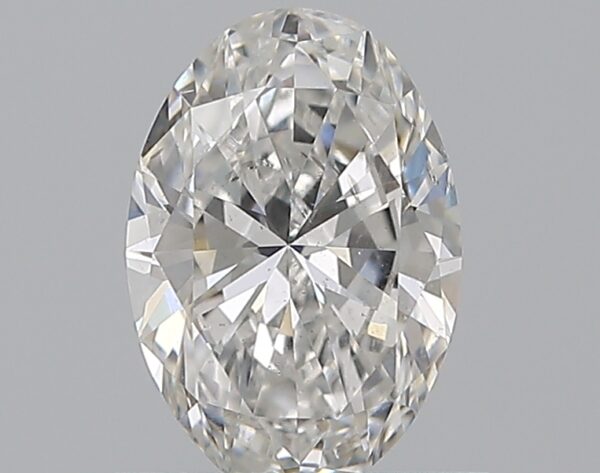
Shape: oval
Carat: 0.8
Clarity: SI2
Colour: E
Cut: VG
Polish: EX
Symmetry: GD
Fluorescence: N
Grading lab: GIA
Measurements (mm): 7.44 x 5.11 x 3.14